Lichen simplex chronicus

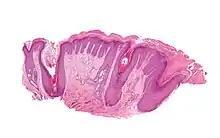
Micrograph of lichen simplex chronicus. H&E stain.

Lichen simplex chronicus is thick leathery skin with exaggerated skin markings caused by sudden itching and excessive rubbing and scratching. It generally results in small bumps, patches, scratch marks and scale. It typically affects the neck, scalp, upper eyelids, ears, palms, soles, ankles, wrists, genital areas and bottom. It often develops gradually and the scratching becomes a habit.